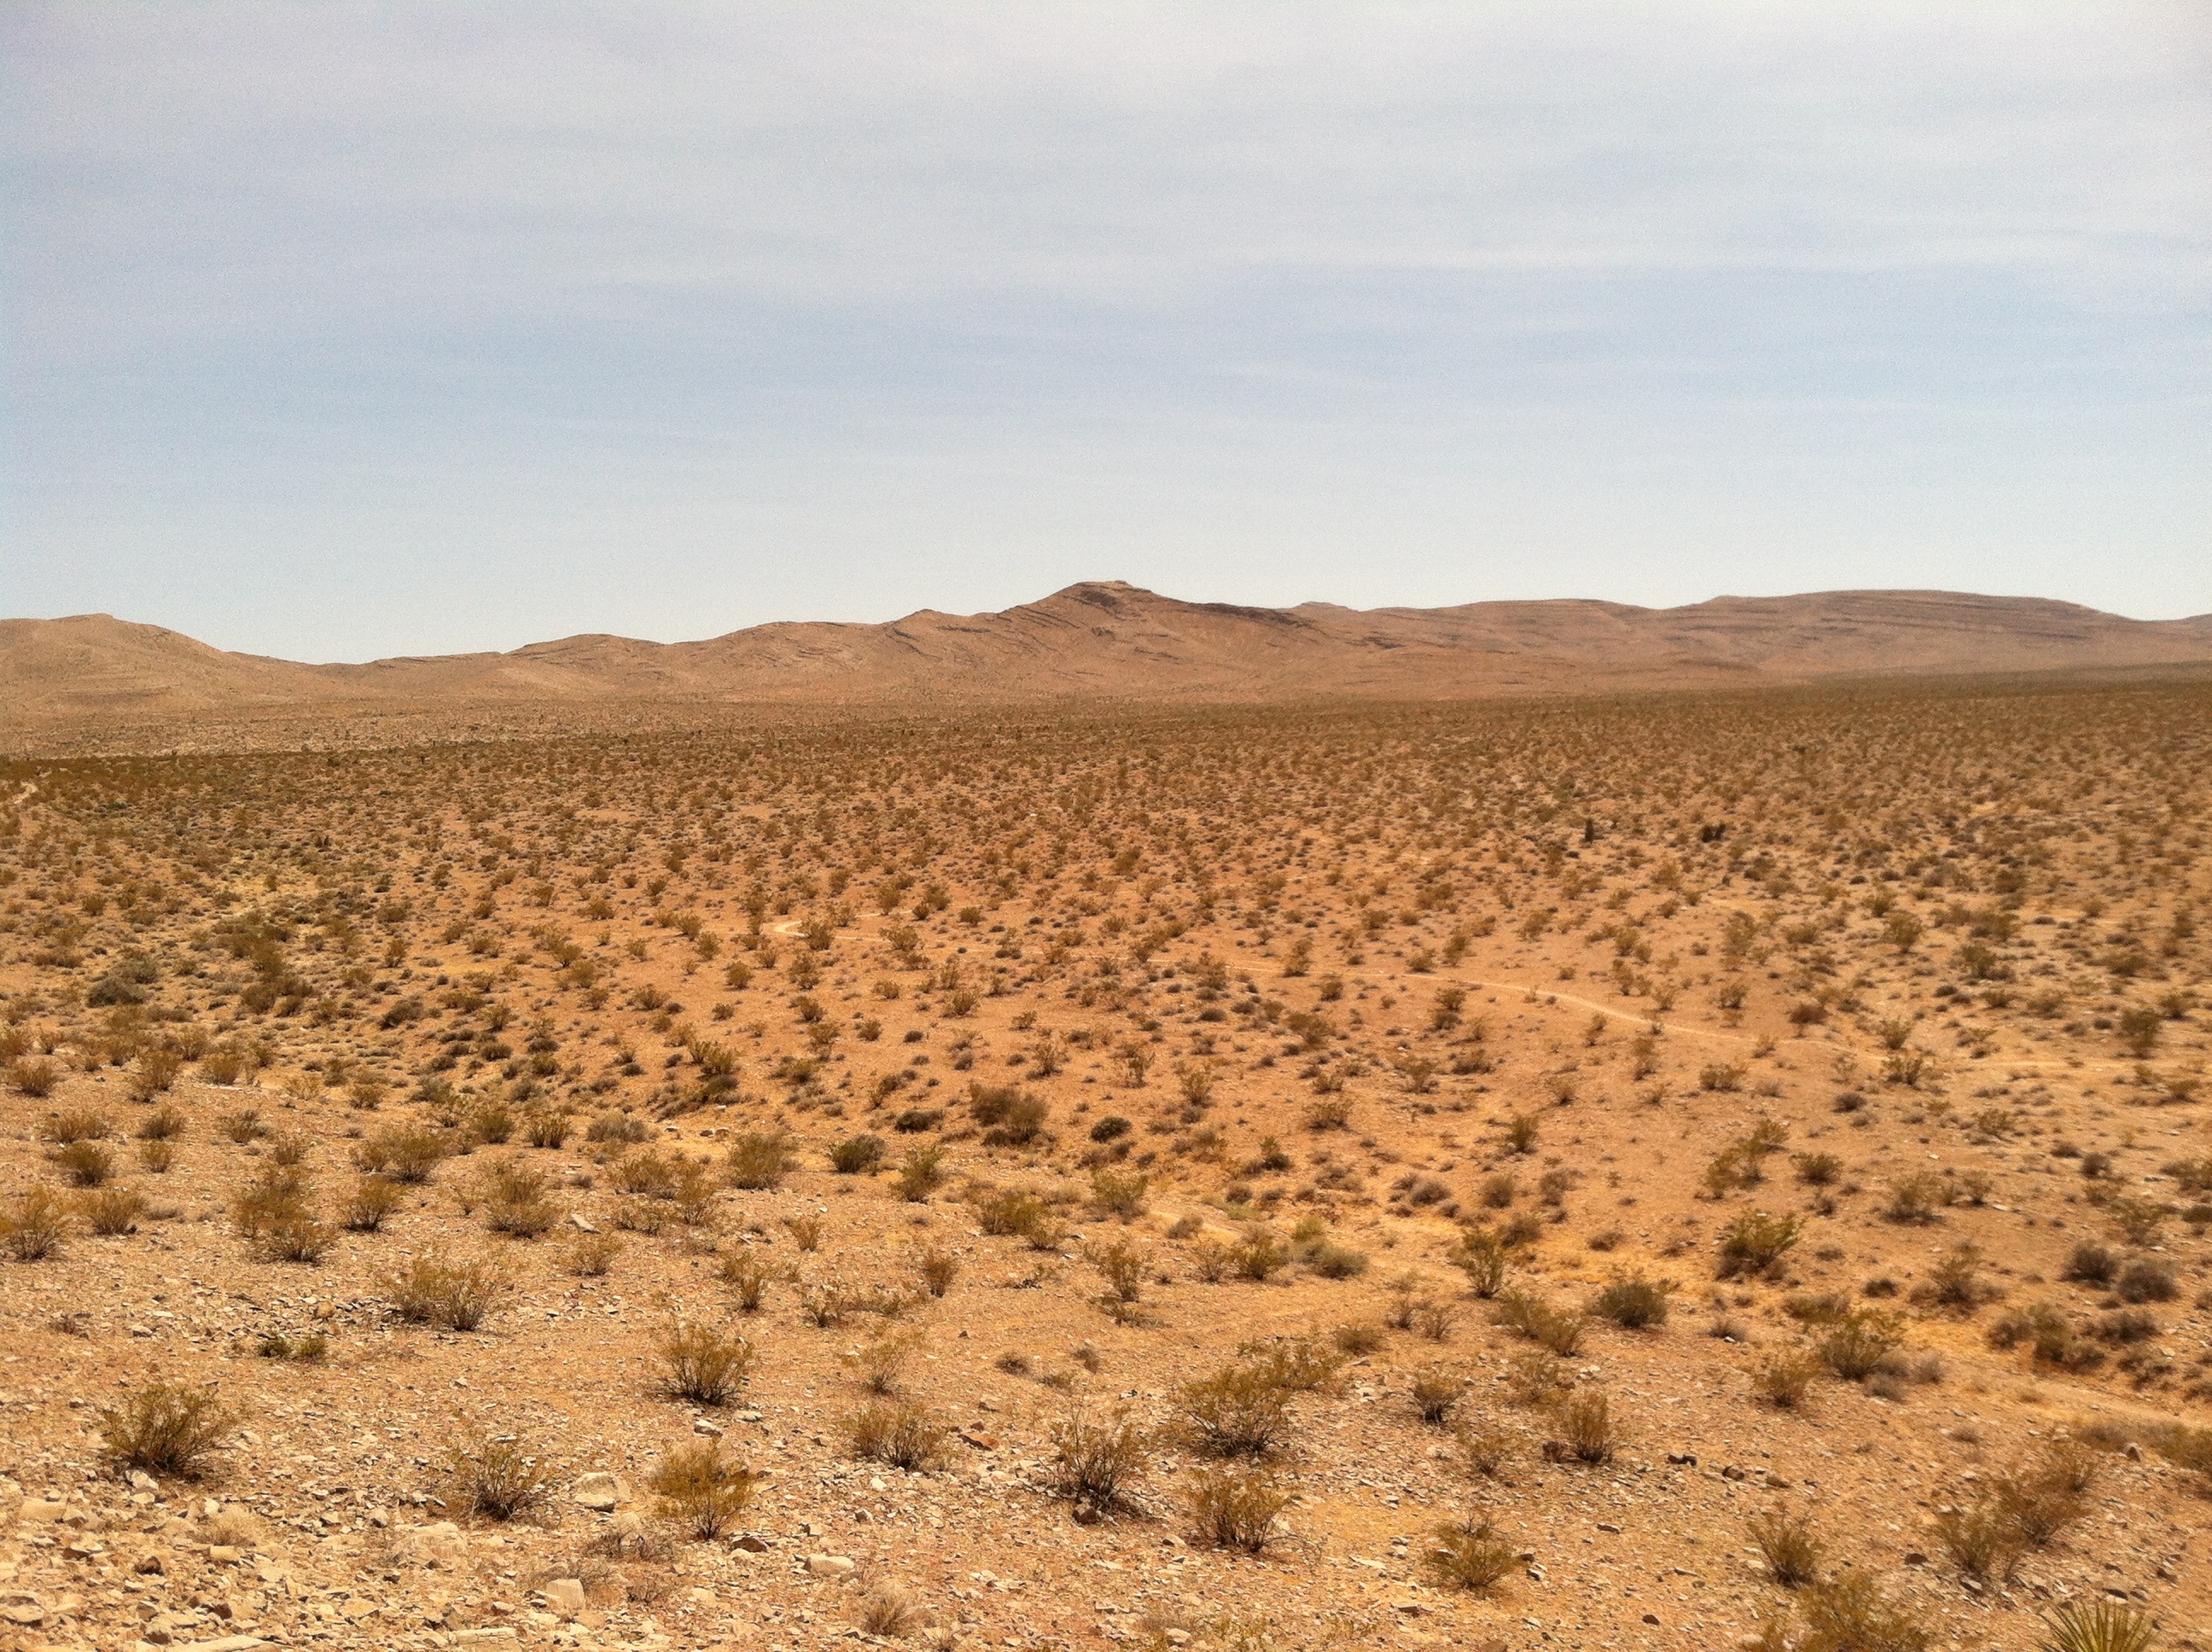
landscape, nature, outdoor, sand, wilderness, field, prairie, desert, valley, land, dry, wild, environment, scenic, natural, scenery, soil, savanna, plain, grassland, badlands, plateau, habitat, ecosystem, sahara, wadi, steppe, landform, erg, natural environment, geographical feature, aeolian landform, ecoregion